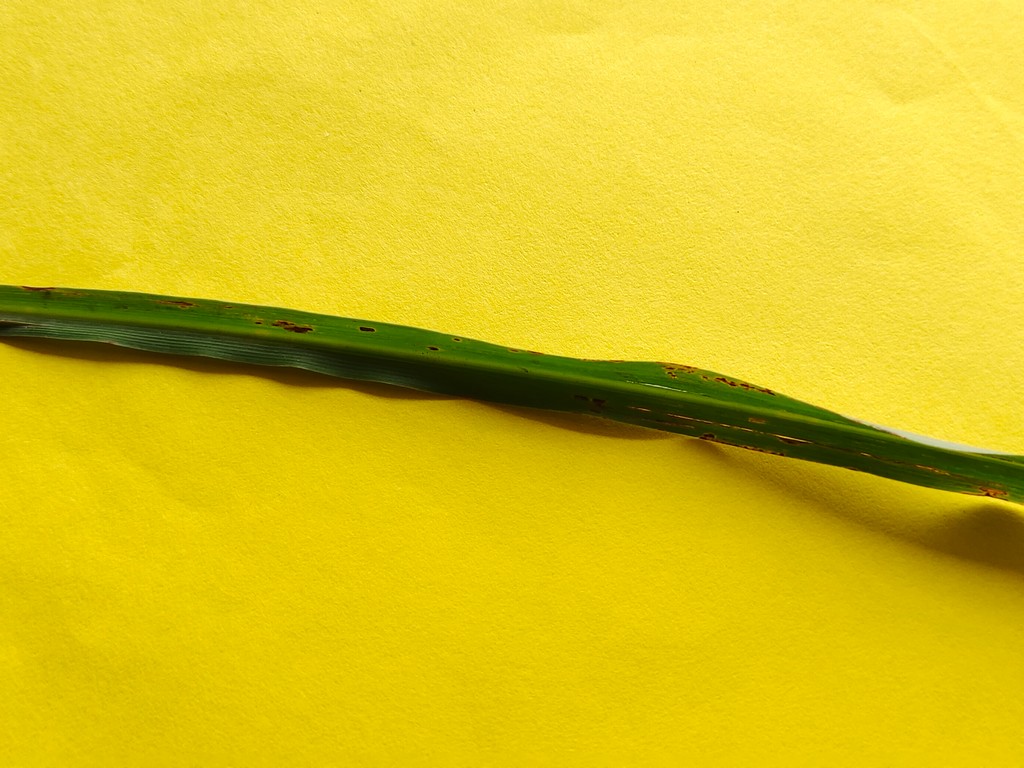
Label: Unhealthy